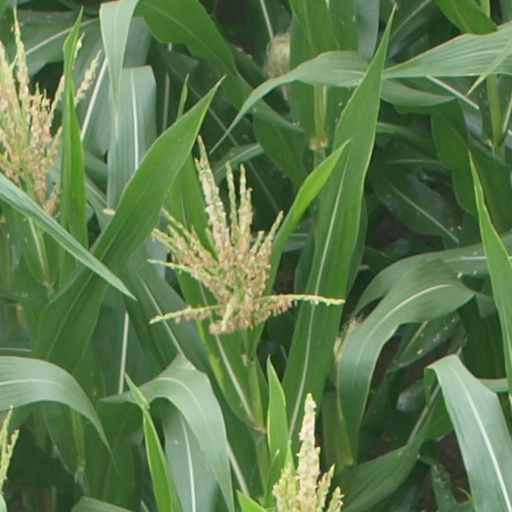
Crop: maize; corn